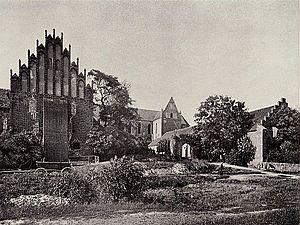
L’abbaye de Chorin est une ancienne abbaye cistercienne située en Allemagne près de la ville éponyme de Chorin, sur les rives de l'Amtssee, à environ six kilomètres au nord d'Eberswalde, dans l'arrondissement de Barnim, dans le land de Brandebourg, à 20 km de la frontière polonaise sur l'Oder. Le monastère a été fondé en 1258 par le Margrave d'Ascanie et sécularisé en 1542. Pendant sa période d'existence, le monastère a eu une profonde influence sur les Slaves, au-delà des frontières septentrionales des territoires contrôlés par la maison d'Ascanie. L'abbaye de Chorin est souvent citée comme un exemple typique du style gothique en brique. Elle est désormais classée monument historique et des concerts en tout genre y sont souvent organisés.